Nenana, Alaska

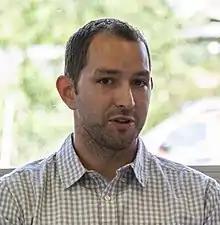
Josh Verhagen, Mayor of Nenana

Nenana is in the westernmost portion of Tanana territory. (The Tanana are among the large Dené language family, also known as Athabascan.) The town was first known by European Americans as "Tortella", a transliteration of the Indian word "Toghotthele", which means "mountain that parallels the river." It was later named for the river and the Nenana people who live nearby. The Nenana people became accustomed to contact with Europeans, due to trading journeys to the Village of Tanana, where Russians bartered Western goods for furs from 1838.